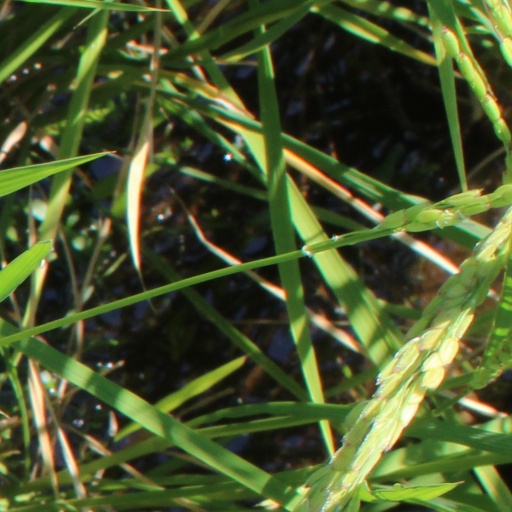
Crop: rice